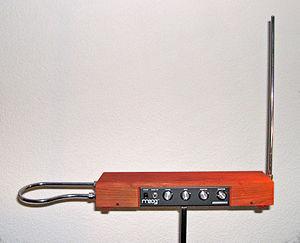
Robert Arthur « Bob » Moog, né le 23 mai 1934 à New York et mort d’une tumeur cérébrale le 21 août 2005 à Asheville en Caroline du Nord, est un ingénieur électronicien américain, docteur en électronique, fondateur de la marque qui porte son nom.
Moog Music Inc. est une société américaine spécialisée dans la fabrication d'effets et d'instruments de musique électroniques. Basée à Asheville en Caroline du Nord, la compagnie actuelle est la seconde qui porte le nom Moog.